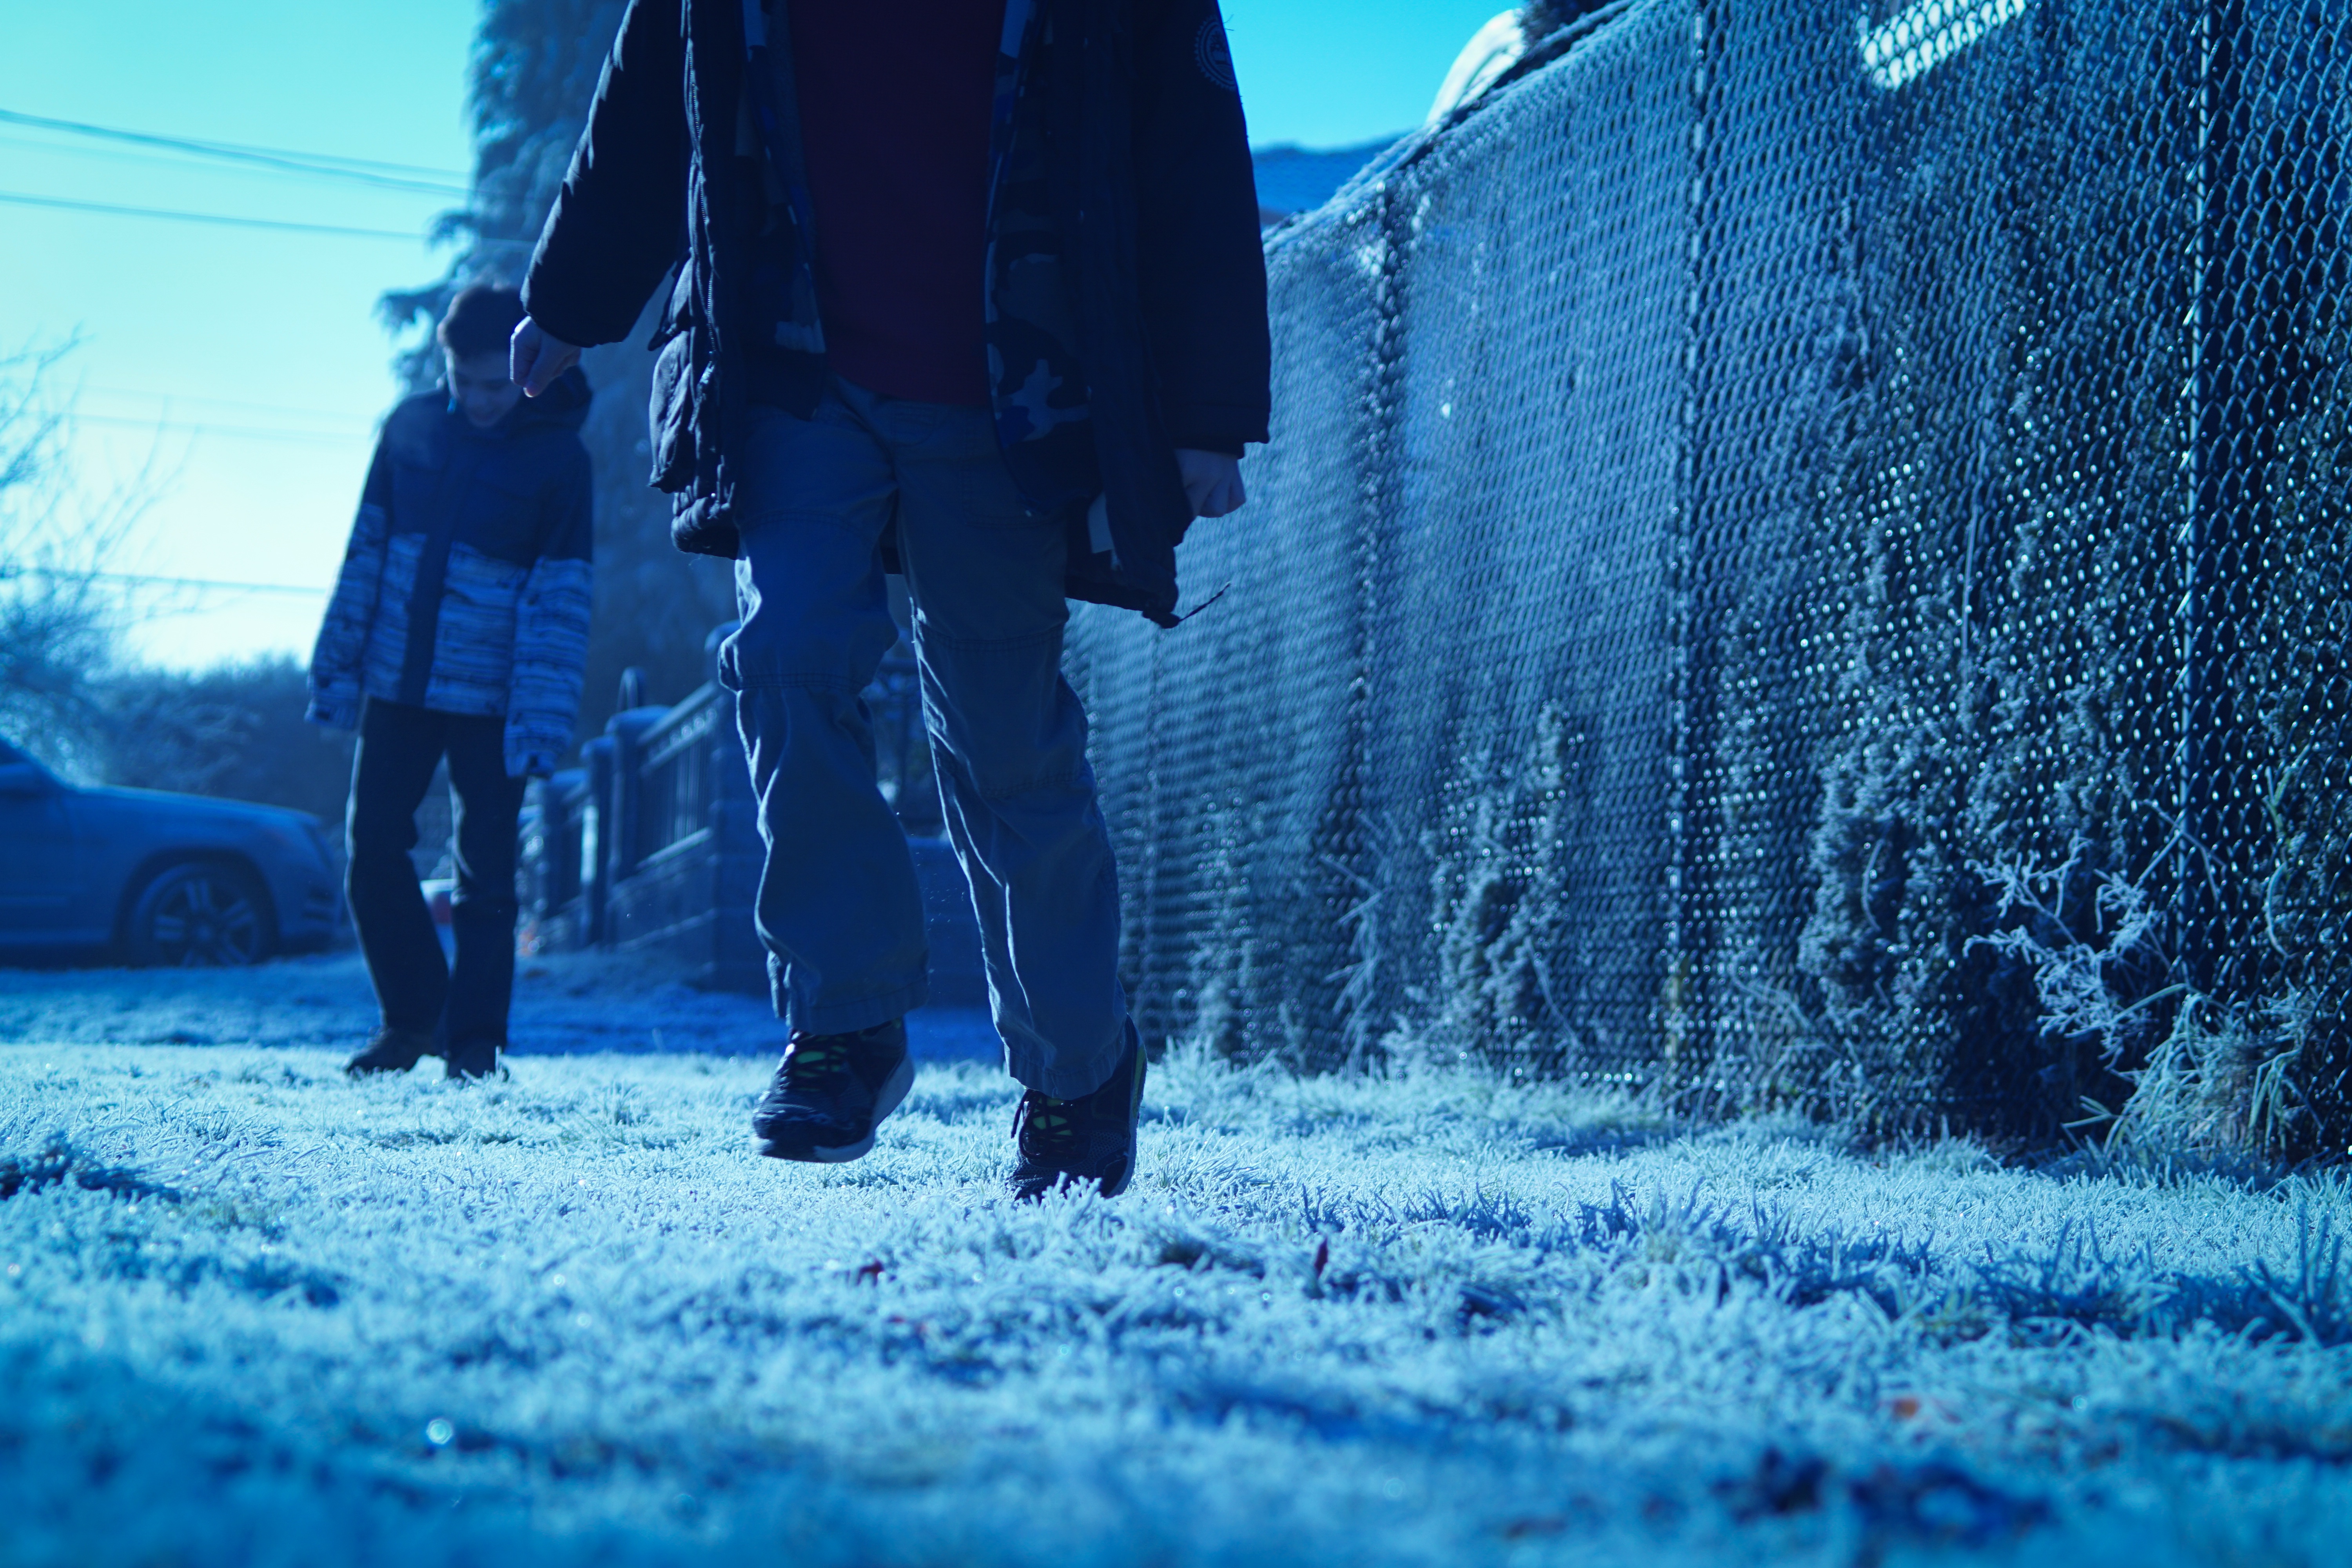
snow, winter, ice, weather, blue, season, footwear, freezing